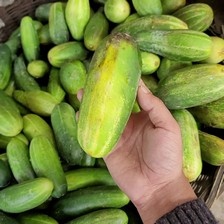
Label: cucumber